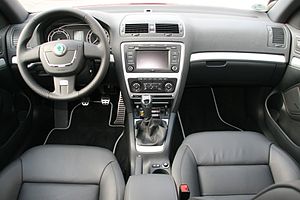
Škoda Octavia II / Octavia RS
Škoda Octavia II var den anden generation af Škoda Octavia, introduceret i juni 2004. Bilen var baseret på Volkswagen-koncernens PQ35-platform, som også blev benyttet til Audi A3, SEAT León og SEAT Altea såvel som Volkswagen Golf V, Volkswagen Golf VI, Volkswagen Golf Plus og Volkswagen Touran.